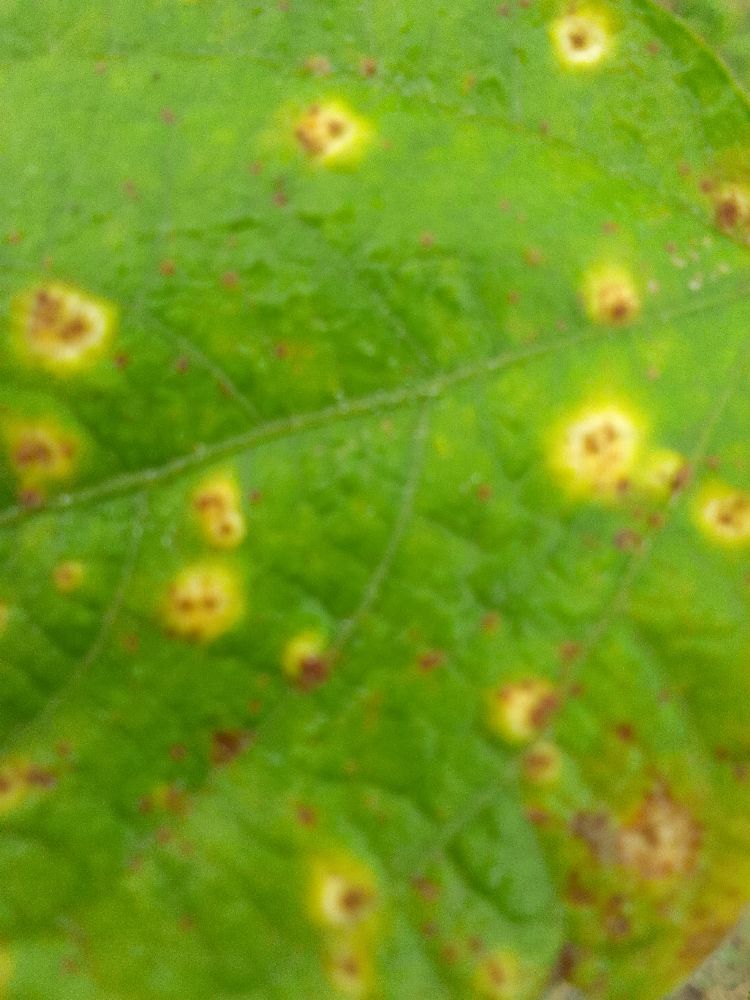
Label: rust